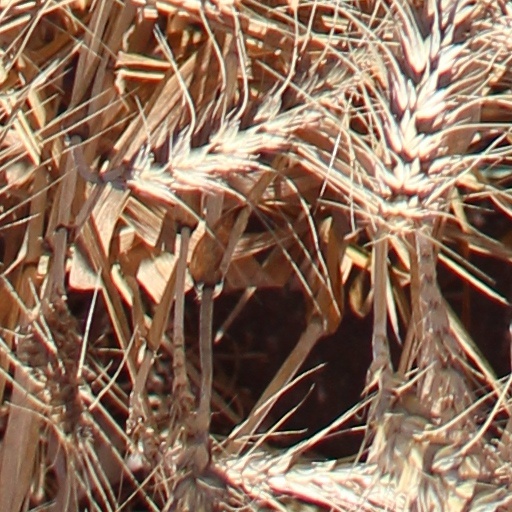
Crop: wheat